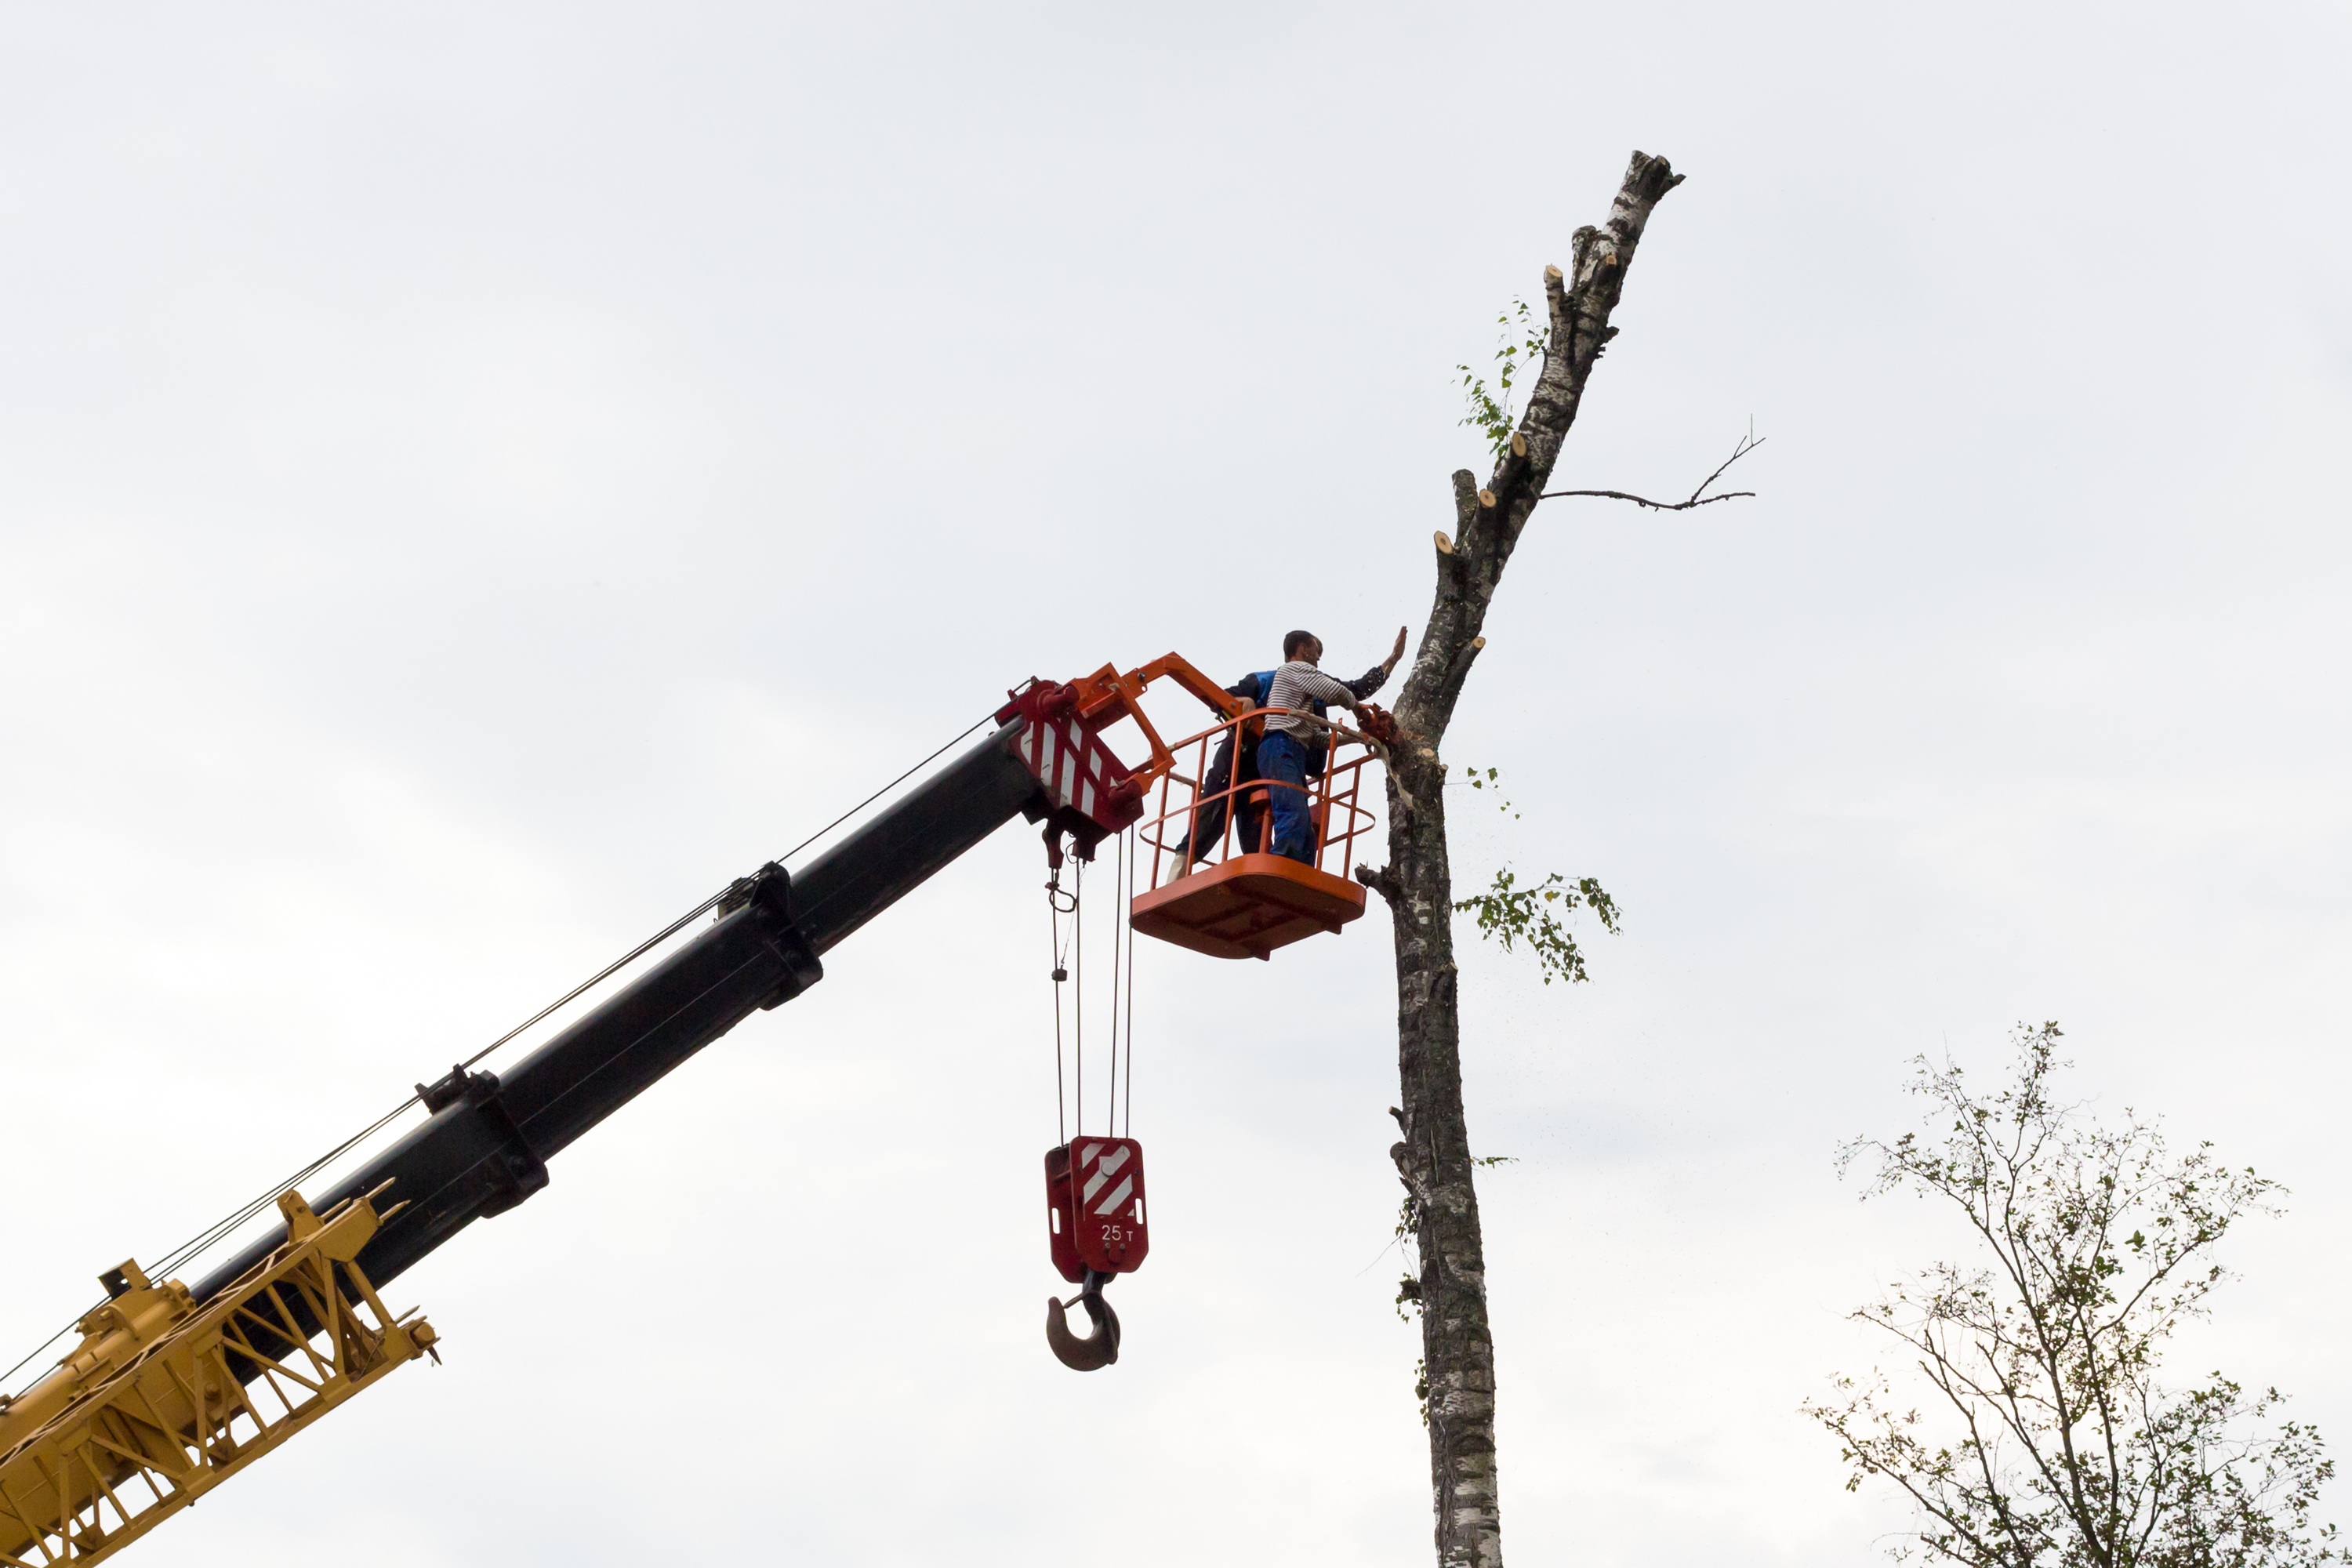
working, tree, drop, people, jumping, vehicle, mast, birch, crane, chainsaw, felling, sawing, on high